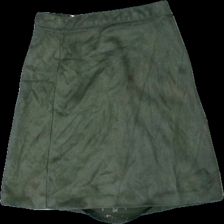
View: front
Type: Skirt
Category: Ladies
Brand: Not in the list
Brand text on label: Prismark
Colors: Green
Material: 100% polyester
Cut: Regular
Size: 34
Season: All
Damage: fabric glue is drying out and tearing
Damage location: bottom center
Price range: <50
Recommended usage: Export
Comment: washed out